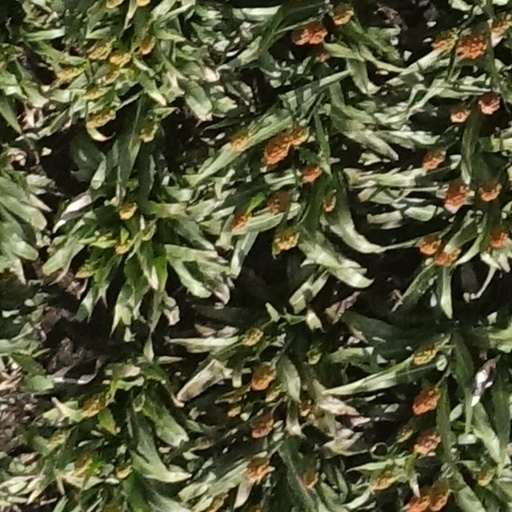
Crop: sorghum